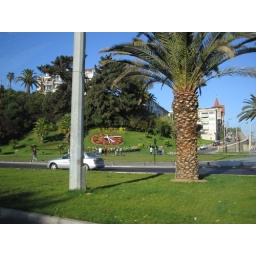
A flower clock in Vina Del Mar. (We have one in Taipei, too)